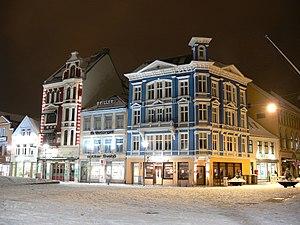
Bergen est une ville du sud-ouest de la Norvège, capitale du comté de Hordaland. Bergen est la deuxième ville du pays avec 278 121 habitants. C'est également une ville portuaire, une ville universitaire et un évêché.